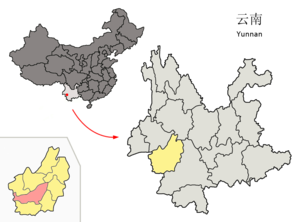
Le xian autonome dai et va de Gengma est un district administratif de la province du Yunnan en Chine. Il est placé sous la juridiction de la ville-préfecture de Lincang.